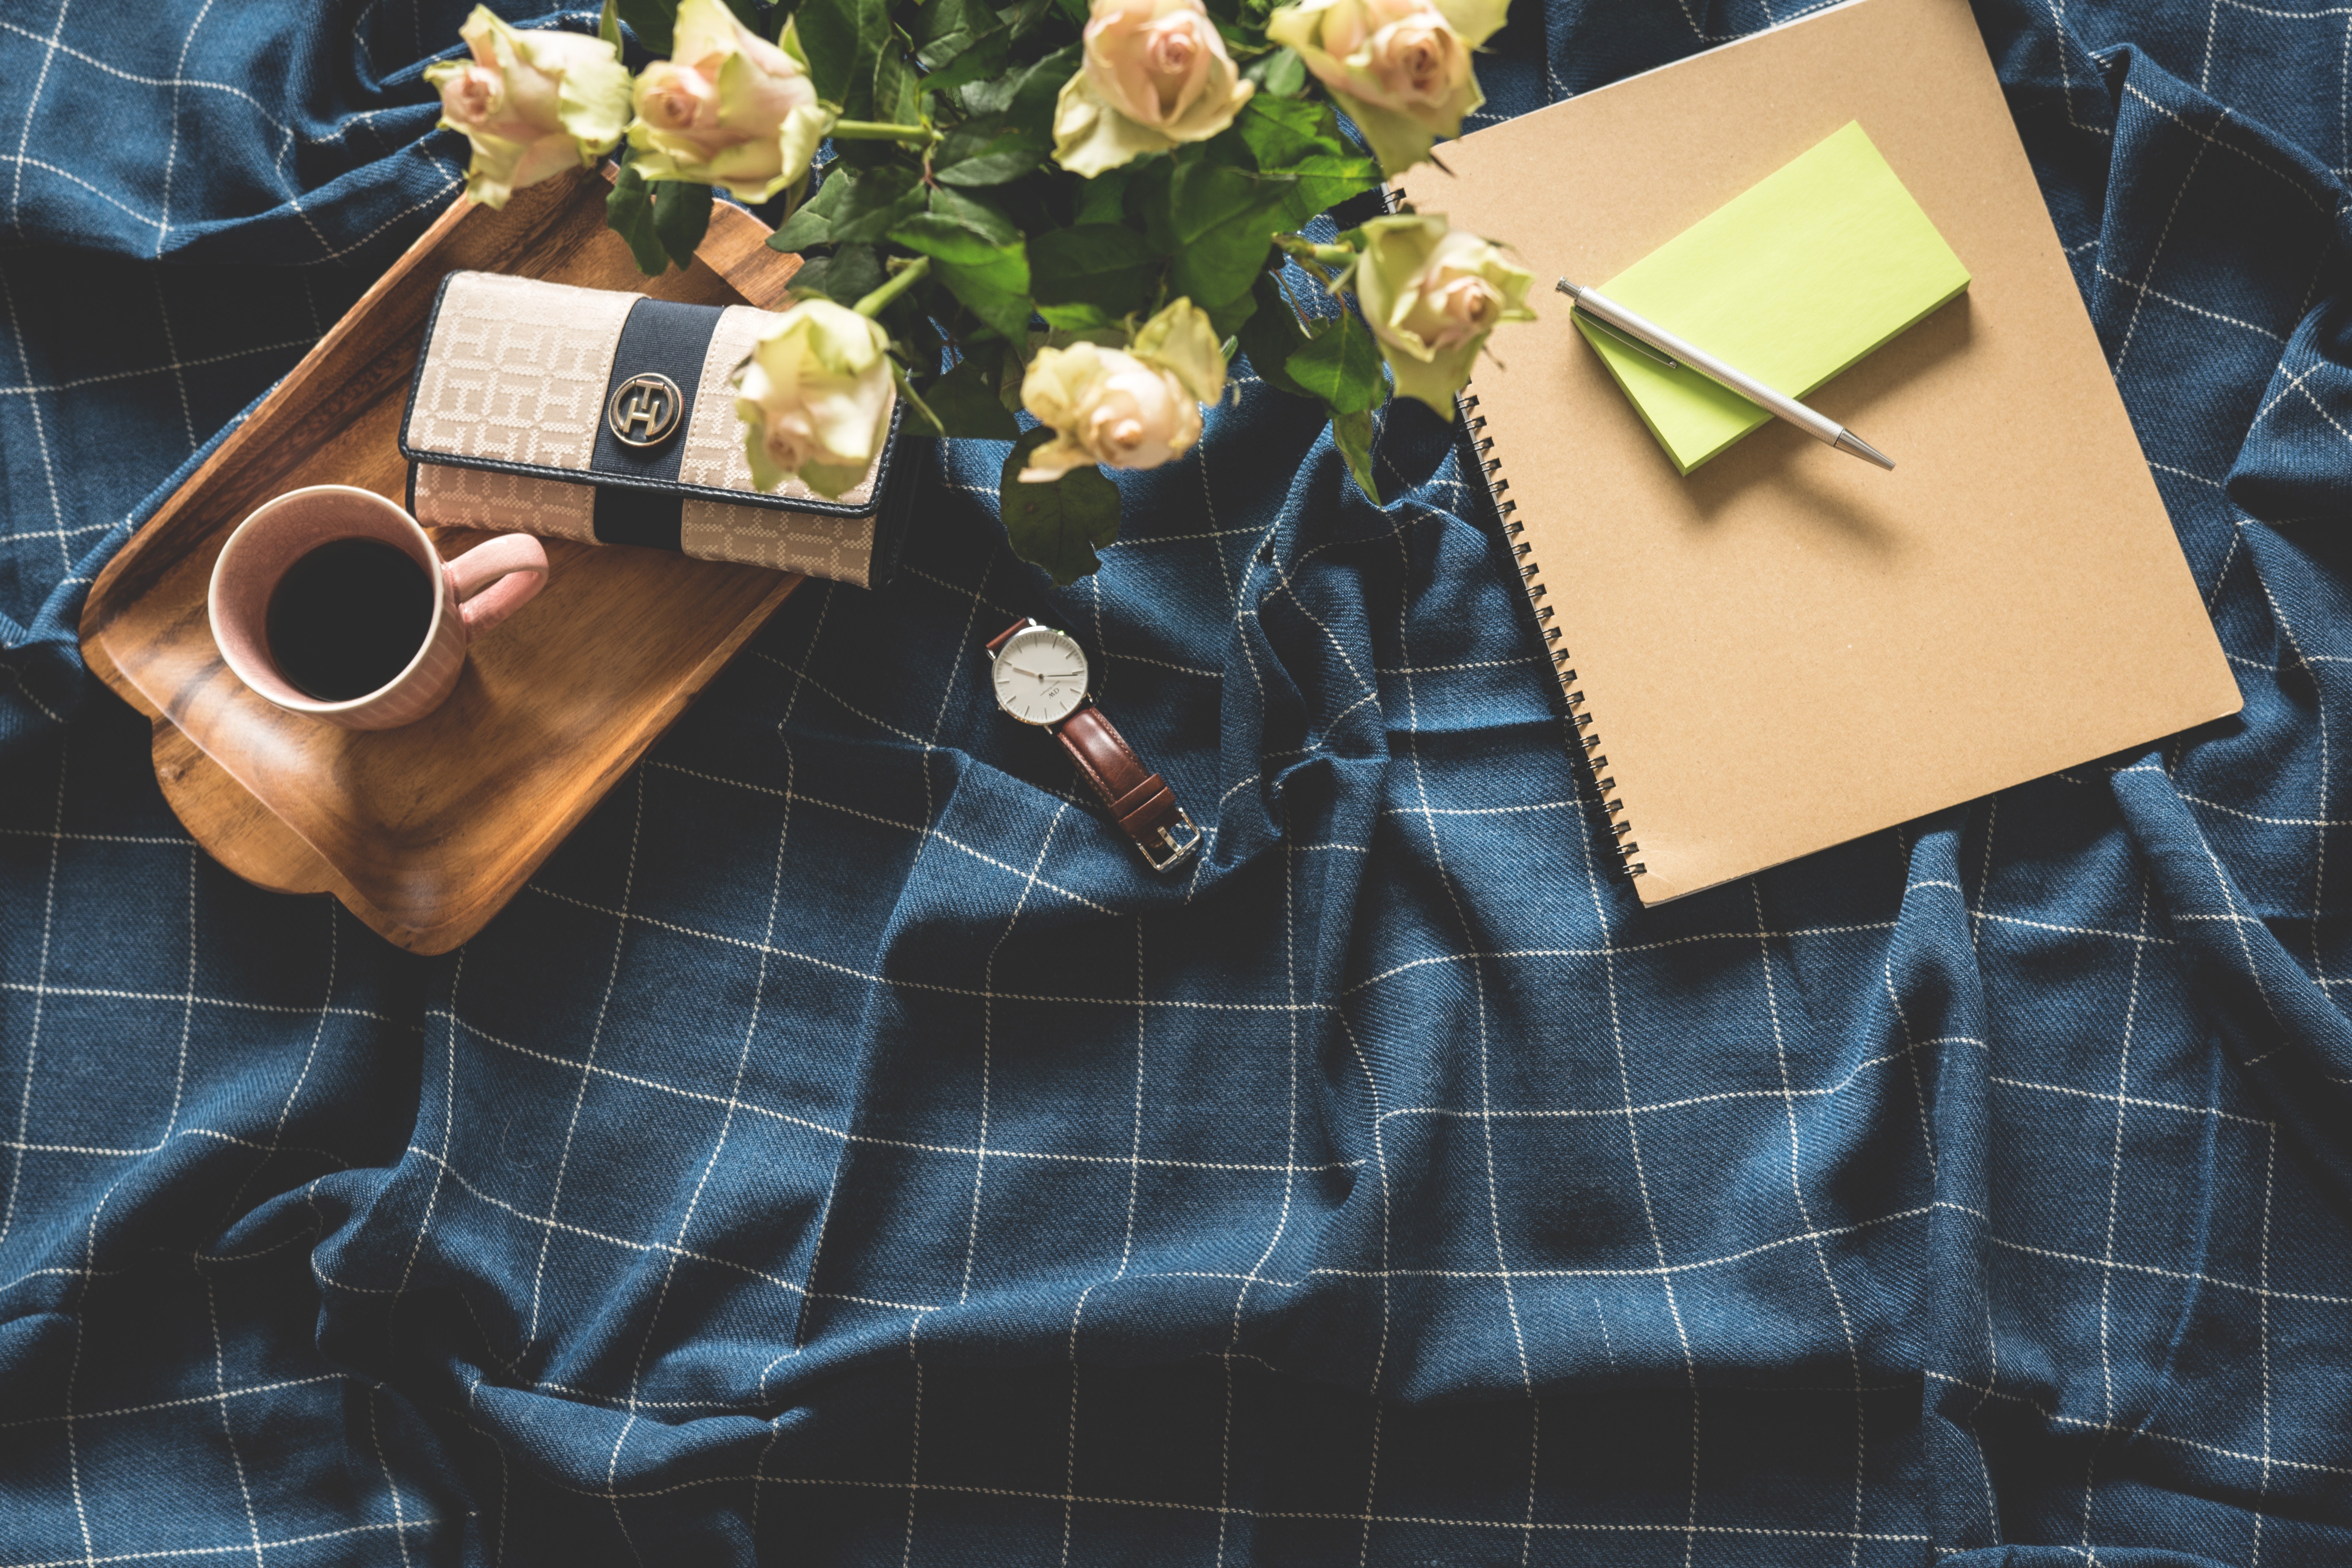
table, Material property, gift wrapping, plant, flower, floral design, present, still life photography